Goldstein Museum of Design

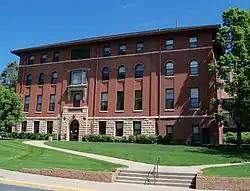
McNeal Hall

The Goldstein Museum of Design, abbreviated GMD, is a museum on the St. Paul campus of the University of Minnesota. It is part of the university's College of Design. GMD was founded in 1976 and is the only museum in the Upper Midwest specializing in designed objects.